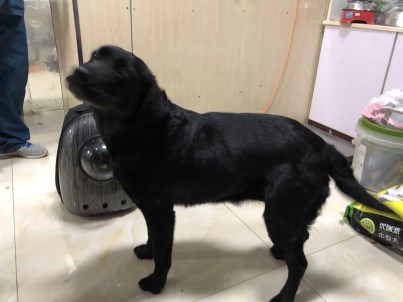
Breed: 3580-n000122-Labrador_retriever